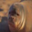
Label: seal